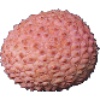
Label: lychee